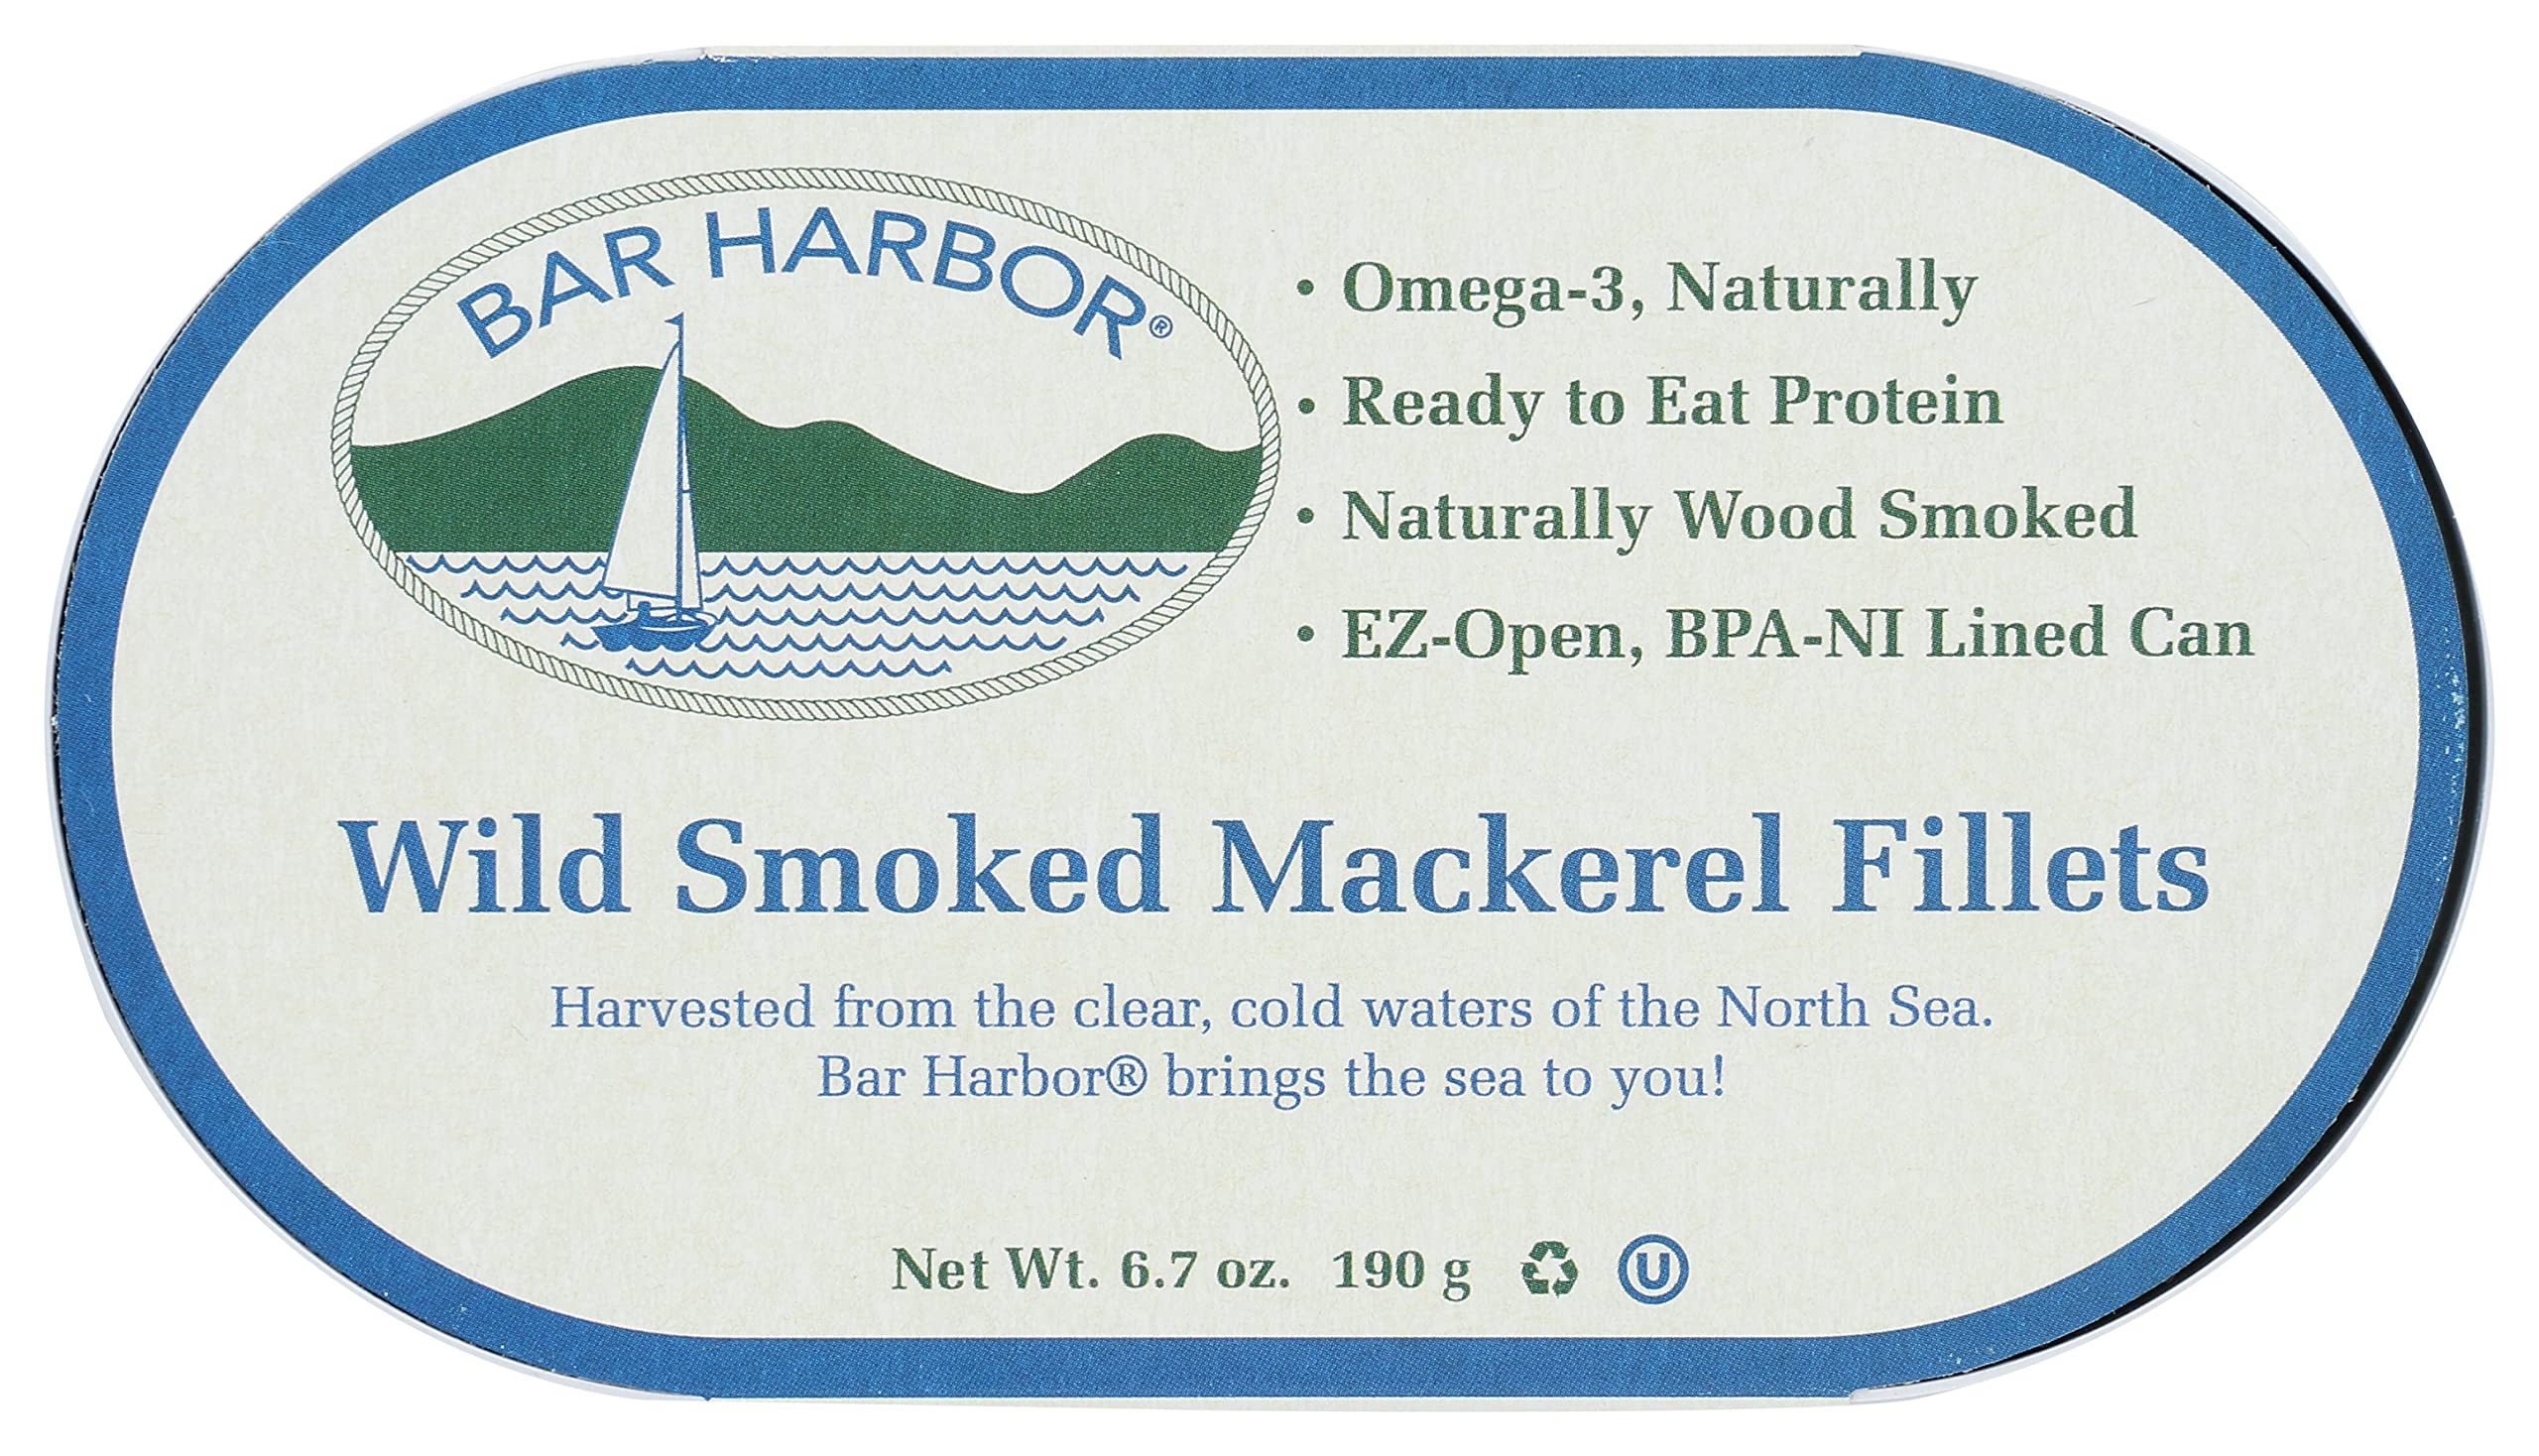
Item Name: Bar Harbor Mackerel Fillet Wld Smkd, 6.7 Oz (Pack of 12)
Bullet Point: Bar Harbor Mackerel Fillet Wld Smkd, 6.7 Oz (Pack of 12)
Value: 80.4
Unit: Ounce

Price: 34.54